Super Round

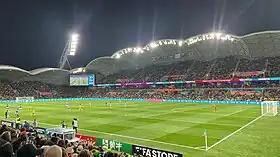
Melbourne Rectangular Stadium, the host of "Super Round" between 2022–2024.

The Super Round, also referred to as the Super Round Melbourne (2022–2024), is an event in the Super Rugby Pacific in which all fixtures for one round of the season are organised to be played at one venue. This event is in contrast with the rest of the regular season, which is played in a home-and-away format. With the original idea stemming from the English Super League (rugby league) in the late 2000s, the concept was introduced by the Australian-based National Rugby League (rugby league) for their 2019 season before being introduced into the Super Rugby Pacific for their inaugural season (2022).